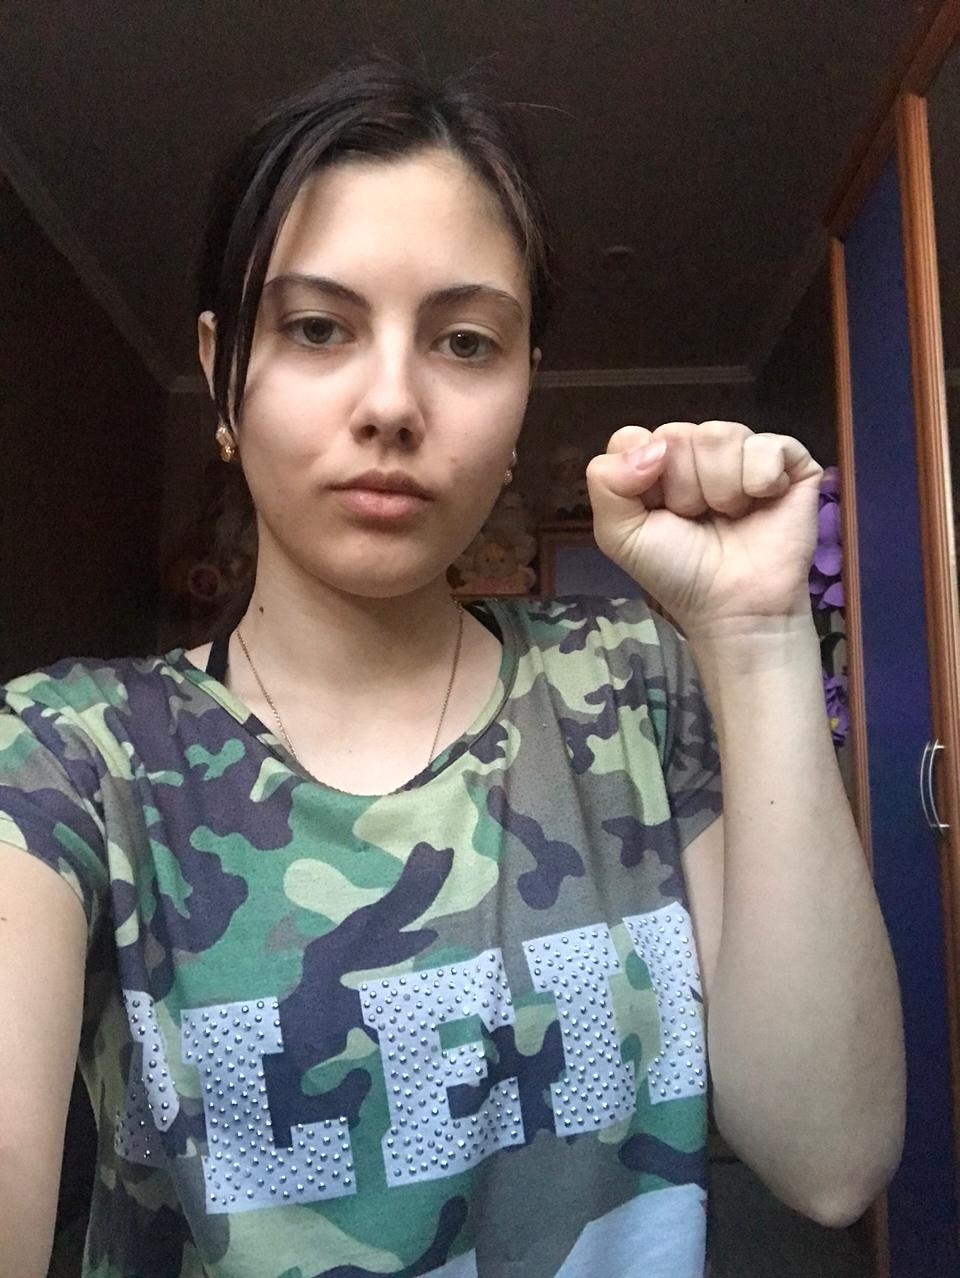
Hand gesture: fist